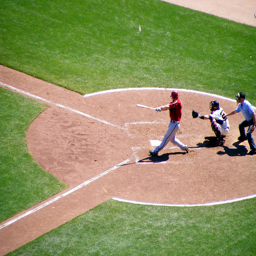
A batter about to hit a baseball during a baseball game.
A baseball player at home plate who has just swung at the ball
a baseball player hitting a ball at home base
A baseball game where the batter has just swung.
The guy at the base just hit the ball.